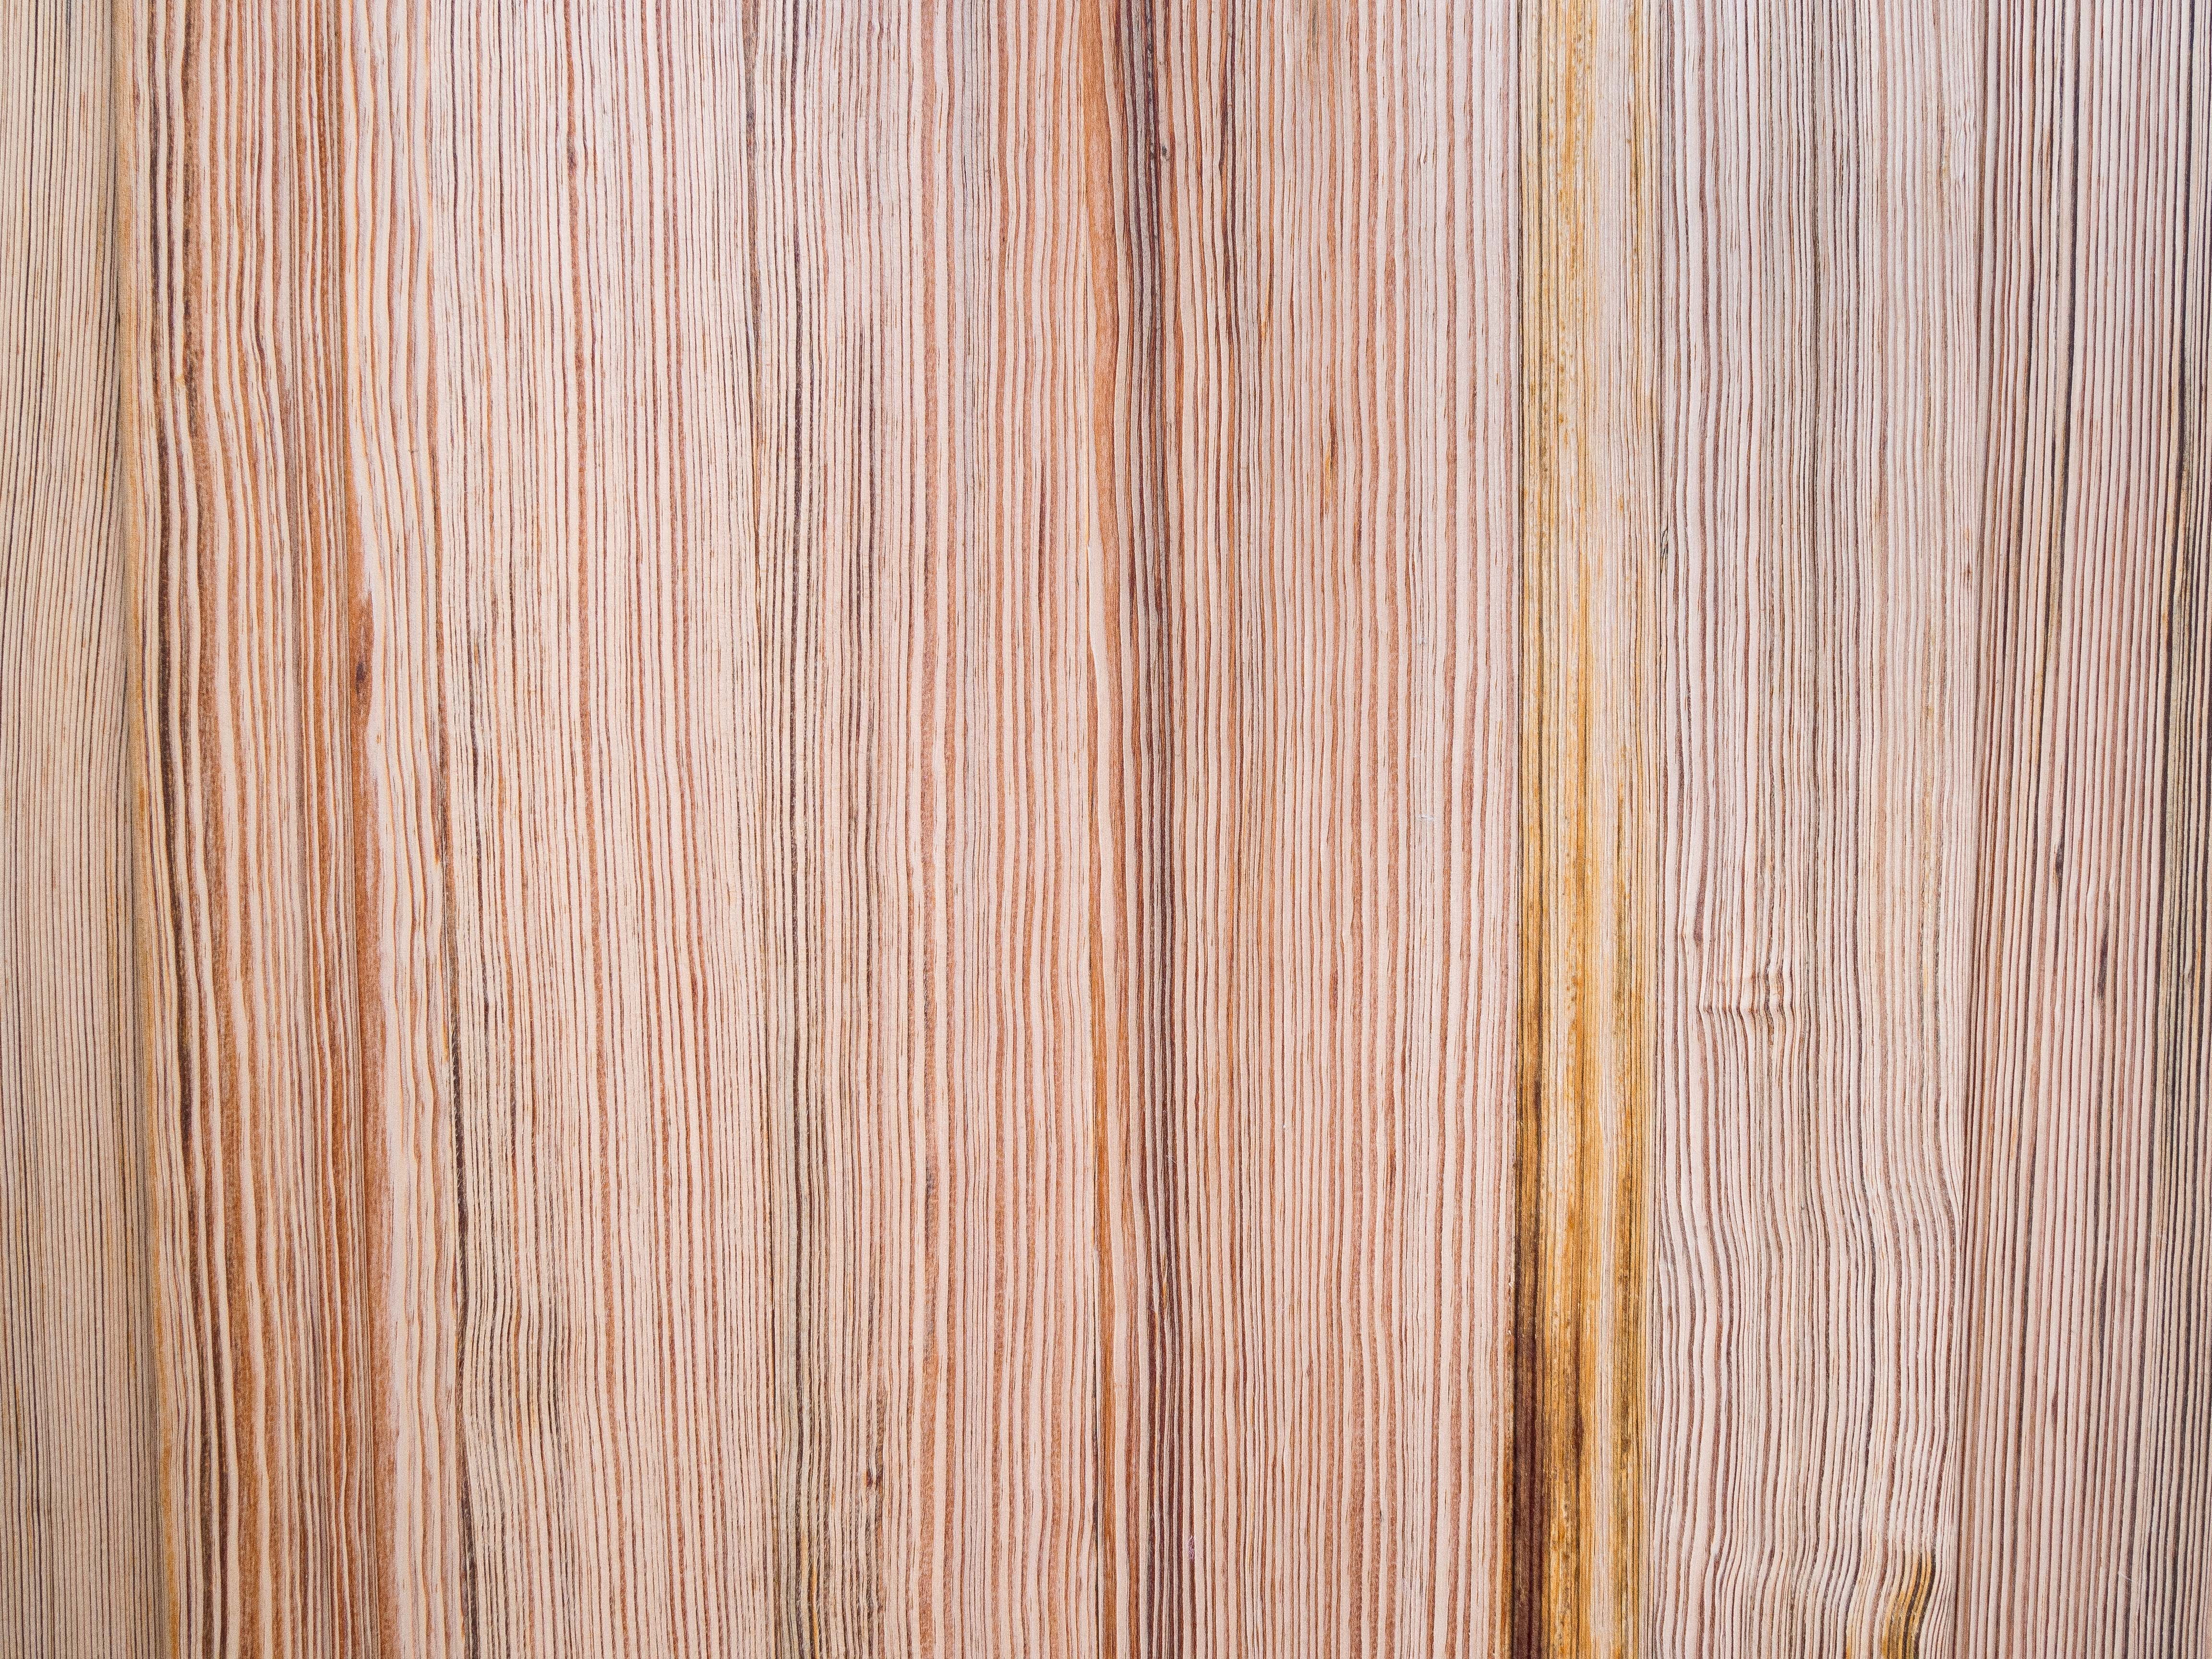
wood, texture, plank, floor, wall, brown, hardwood, flooring, plywood, wood flooring, laminate flooring, wood stain